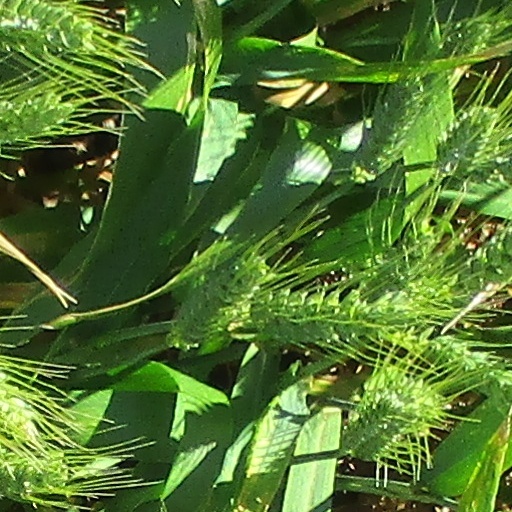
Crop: wheat